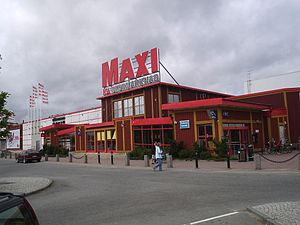
ICA kødfars-skandalen / ICA's reaktion
En typisk ICA Maxi Butik.
ICA kødfars-skandalen refererer til den skandale som opstod, da Sveriges Televisions magasin, Uppdrag granskning den 5. december 2007 viste reportagen I takt med tiden. Programmet, som handlede om ulovligheder i kød-håndteringen på flere ICA Maxi-butiker, blev set af 930.000 personer.